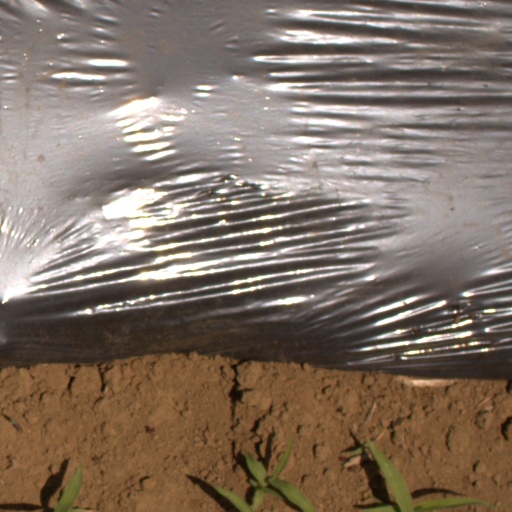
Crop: Jerusalem artichoke